Amesbury Priory

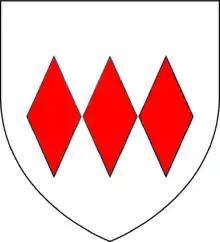
Arms of Montagu

Isabel was a daughter of Henry, 3rd Earl of Lancaster and Maud Chaworth, a lineage which made her a great-granddaughter of King Henry III. At a very young age she had been placed under the protection of Mary of Woodstock (1279–1332), daughter of Edward I and Eleanor of Castile, who was a nun of Amesbury. In the spring of 1317, Isabel went with Mary and her niece and protégée Elizabeth de Clare on a pilgrimage to Canterbury. This episode is revealing of aspects of the situation at Amesbury Priory at the time. Mary was then a woman of 38, while Isabel must only have been a very young girl at the time, barely in her teens, but was already living at Amesbury. Elizabeth, born on 16 September 1295, at 22 years old, would have been considerably senior to Isabel but was already twice widowed and had a child by each of her late husbands. She was to marry and be widowed for a third time and was of one of the richest and most influential women of the fourteenth century. On the death from typhoid of her second husband, Theobald II de Verdun, on 27 July 1316, his widow Elizabeth fled, pregnant, to the protection of her aunt Mary at Amesbury Priory. The child, Isabel de Verdun, had been born on 21 March 1317, so the pilgrimage might have been undertaken to give thanks for the safe birth.